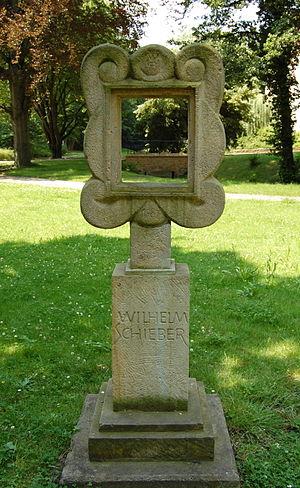
Jürgen von Woyski, né le 23 mars 1929 à Stolp et mort le 30 mai 2000 à Dresde, est un artiste contemporain allemand, peintre, dessinateur, sculpteur et céramiste. Il réalisa notamment plusieurs statues et monuments dans l'ancienne République démocratique allemande, tels que le mémorial du camp de concentration de Dora.